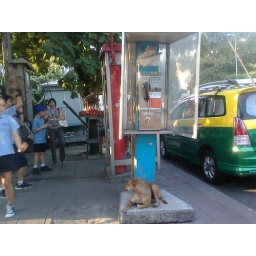
I see a lot of dogs sleeping in these telephone boxes. It makes me wonder why.